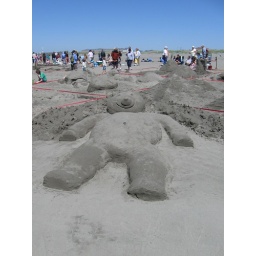
Ocean Shores Sand castle building festival 2008. Happens in Late July